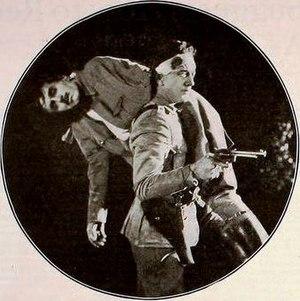
Frank Elliott né le 11 février 1880 à Cheshire, et mort en juillet 1970 à Los Angeles, est un acteur britannique.